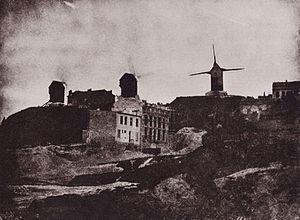
Hippolyte Bayard (1801–1887): Moulins, Montmartre c.1842
La rue Tholozé est une voie du 18ᵉ arrondissement de Paris, en France.
Montmartre est un quartier de Paris dominé par la basilique du Sacré-Cœur. Depuis le XIXᵉ siècle, il accueille de nombreux artistes tels que Picasso ou Modigliani et devient le symbole d'un mode de vie bohème.